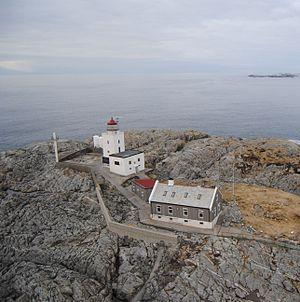
Store Marstein est une île norvégienne dans le comté de Hordaland. Elle appartient administrativement à Austevoll.
Le phare de Marstein est un phare côtier situé dans la commune de Austevoll, dans le comté de Vestland. Il est géré par l'administration côtière norvégienne.